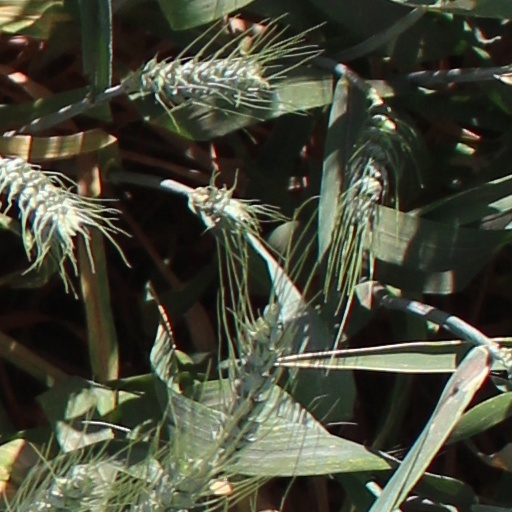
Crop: wheat